David Carll (pilot boat)

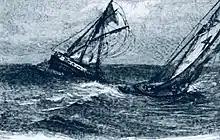
The pilot boat "David Carll" and bark "Alice Roy".

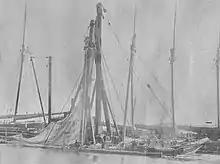
Pilot boat David Carll Raised at Stapleton, New York in 1893.

In the Scribner's Magazine for May, 1888, William Perry Northrup told the story of a cruise made by the New York pilot boat "David Carll", No, 4 when she made an attempt, in the rough weather, to tow an abandoned three-masted bark "Alice Roy" Quebec into the New York port. Pilots Frank Nelson, William Maxwell, Dennis Reardon, Robert G. Sylvester, Allan M. Beebe, and Jeremiah Reardon were on duty. They took a yawl over to the bark to inspect her and add a hawser to try to tow her into port. When that failed, they placed a ship light high up on her stay rope as she was in the steamers' track.